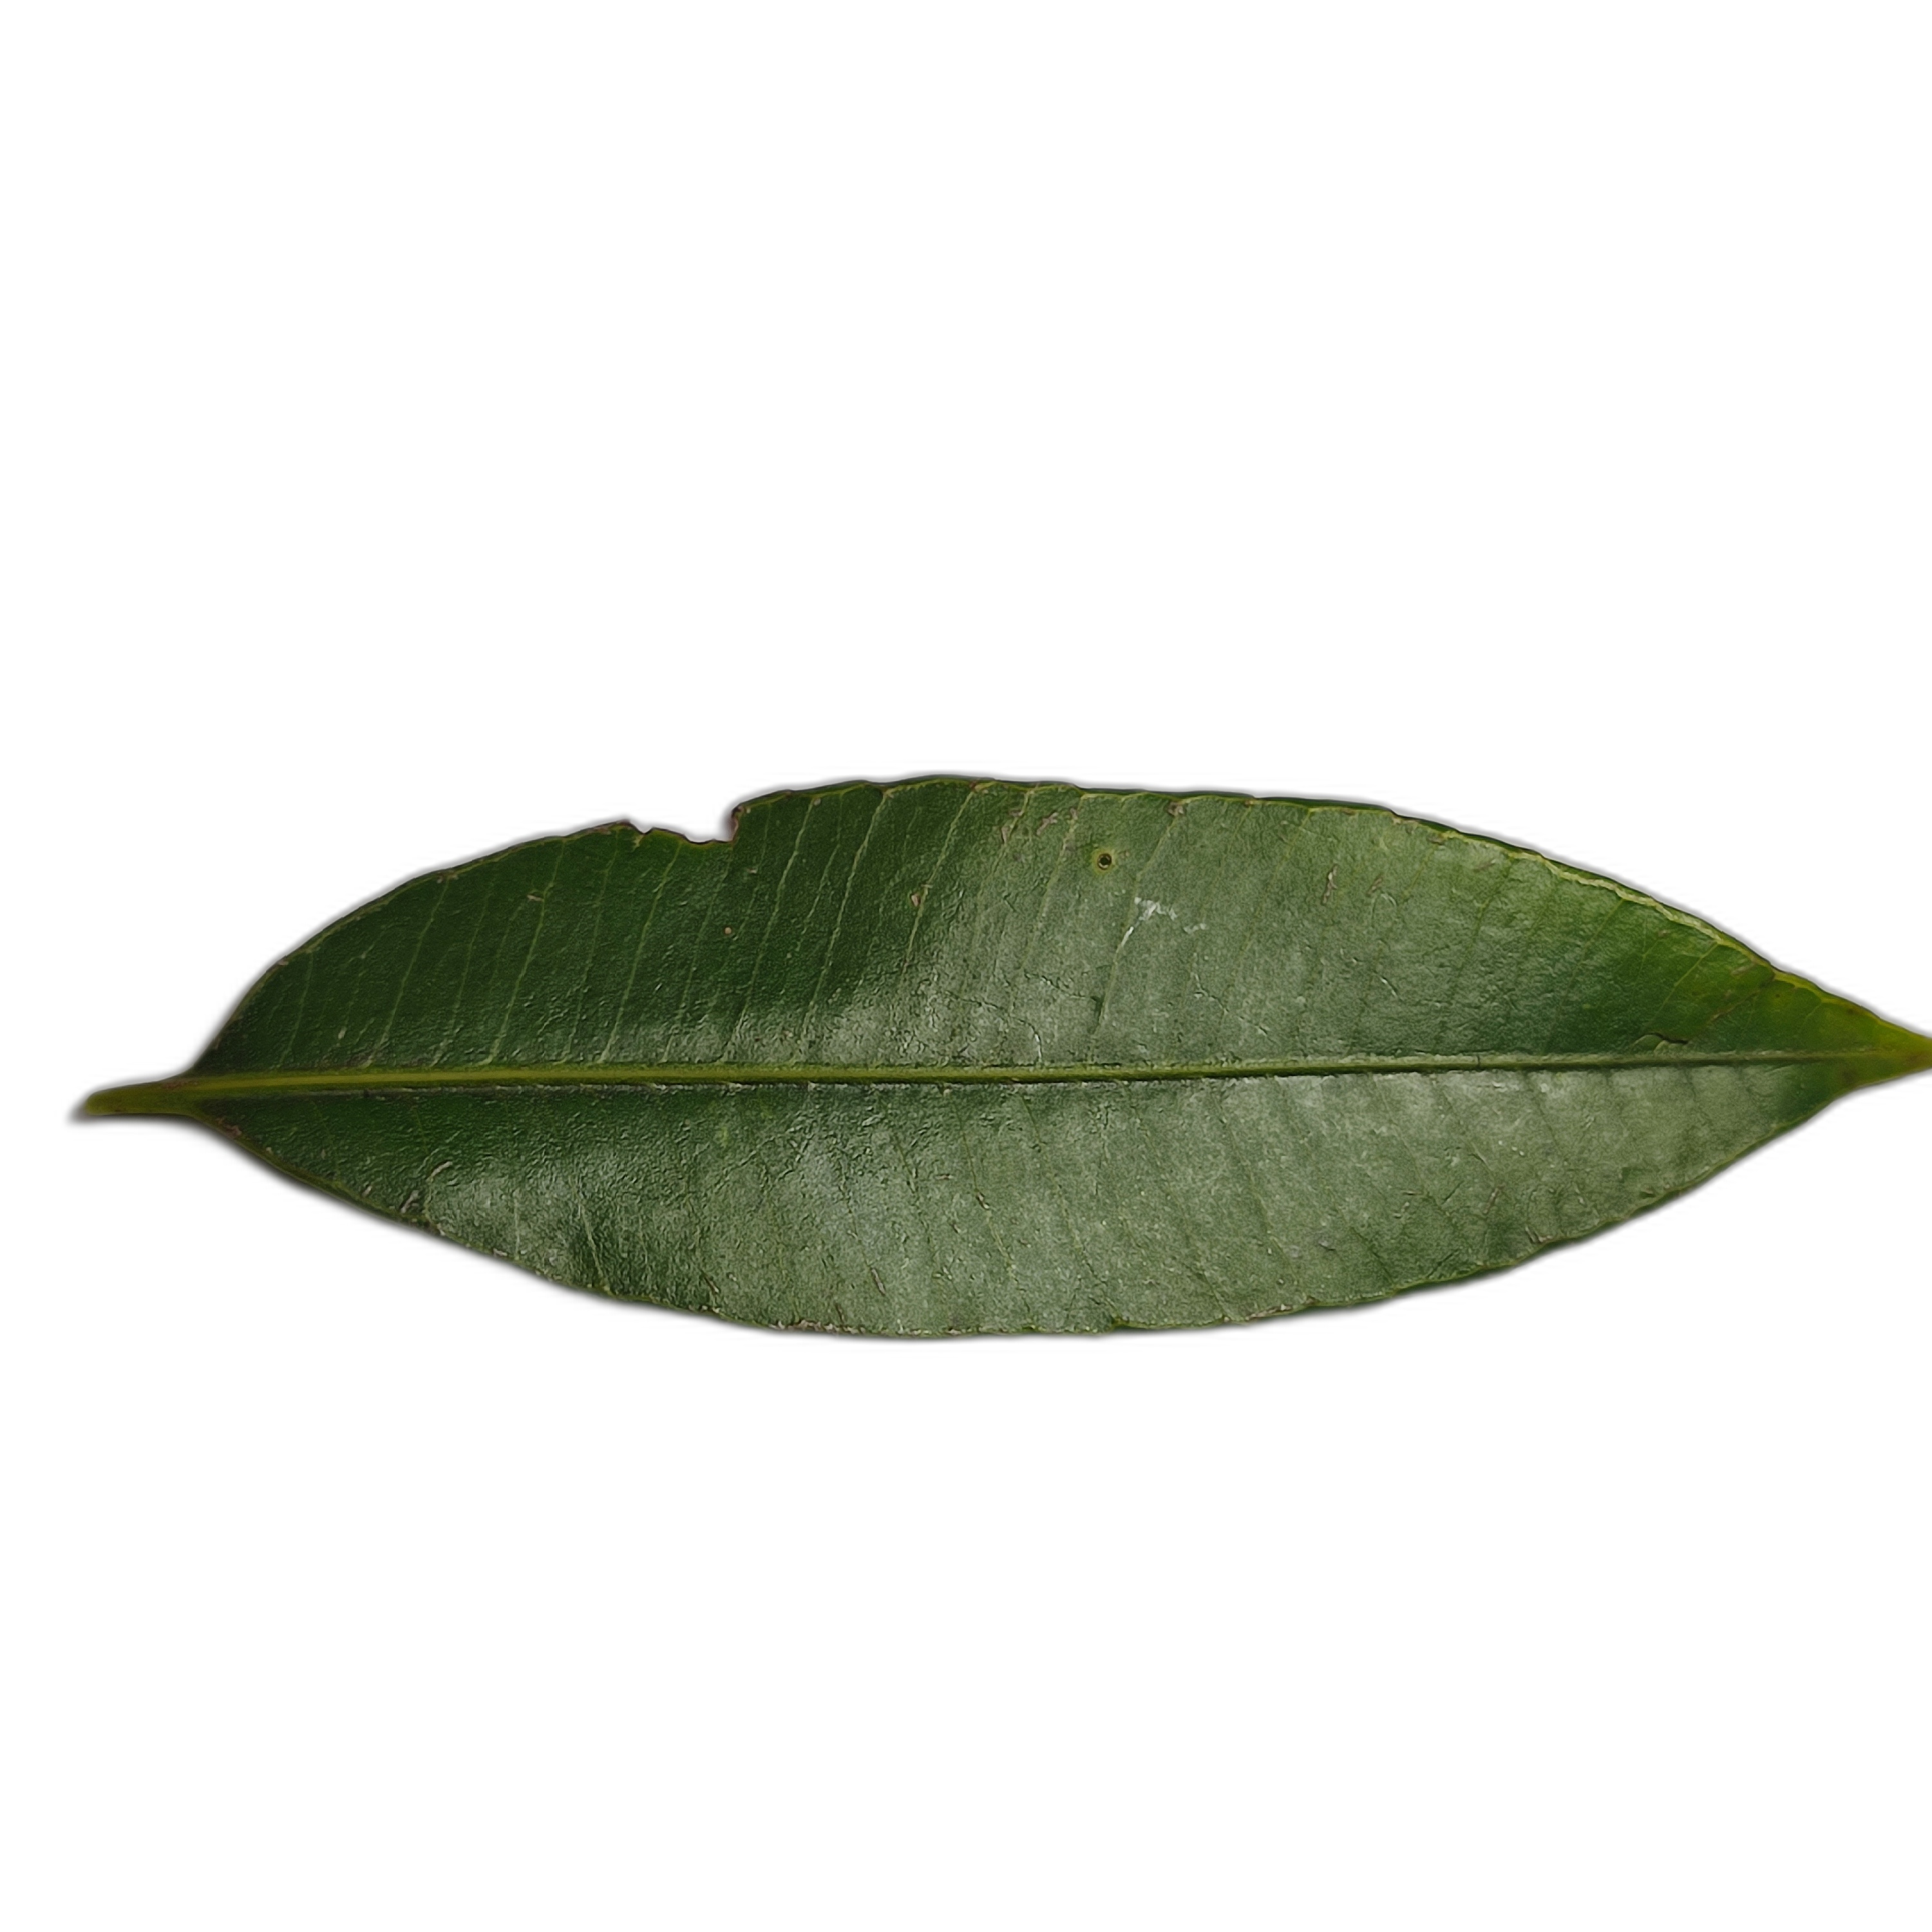
Label: healthy